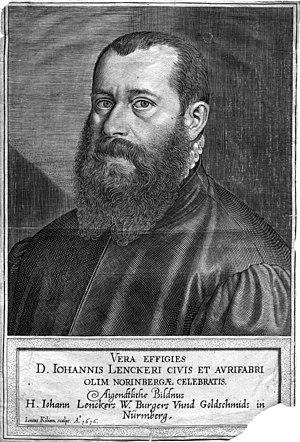
portrait gravé